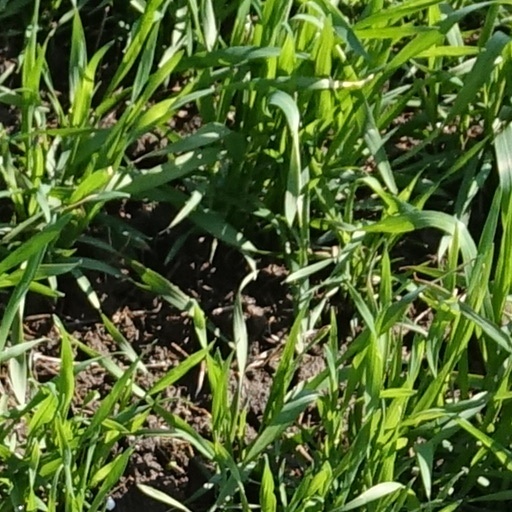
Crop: wheat